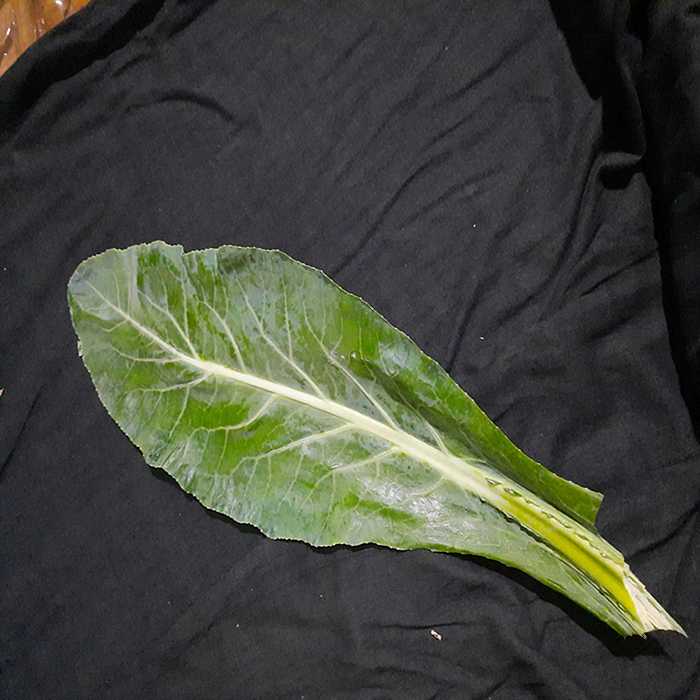
Plant: Cauliflower
Label: Fresh leaf